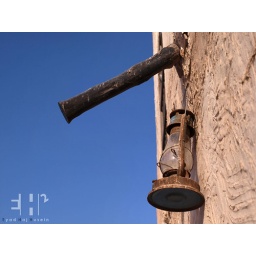
a lamp in the blue sky